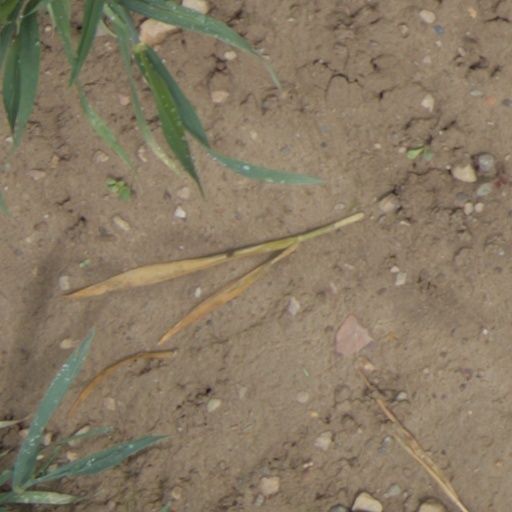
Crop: wheat